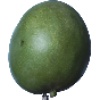
Label: mango